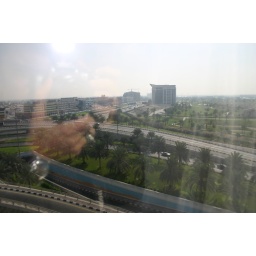
Visual Illusions, Taking a photo, while being reflected in the glass of the building